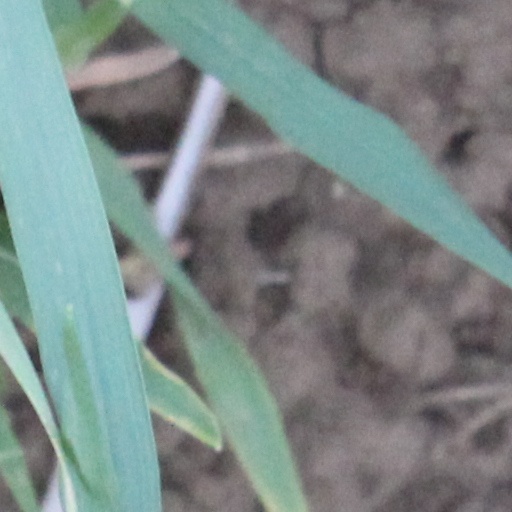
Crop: wheat